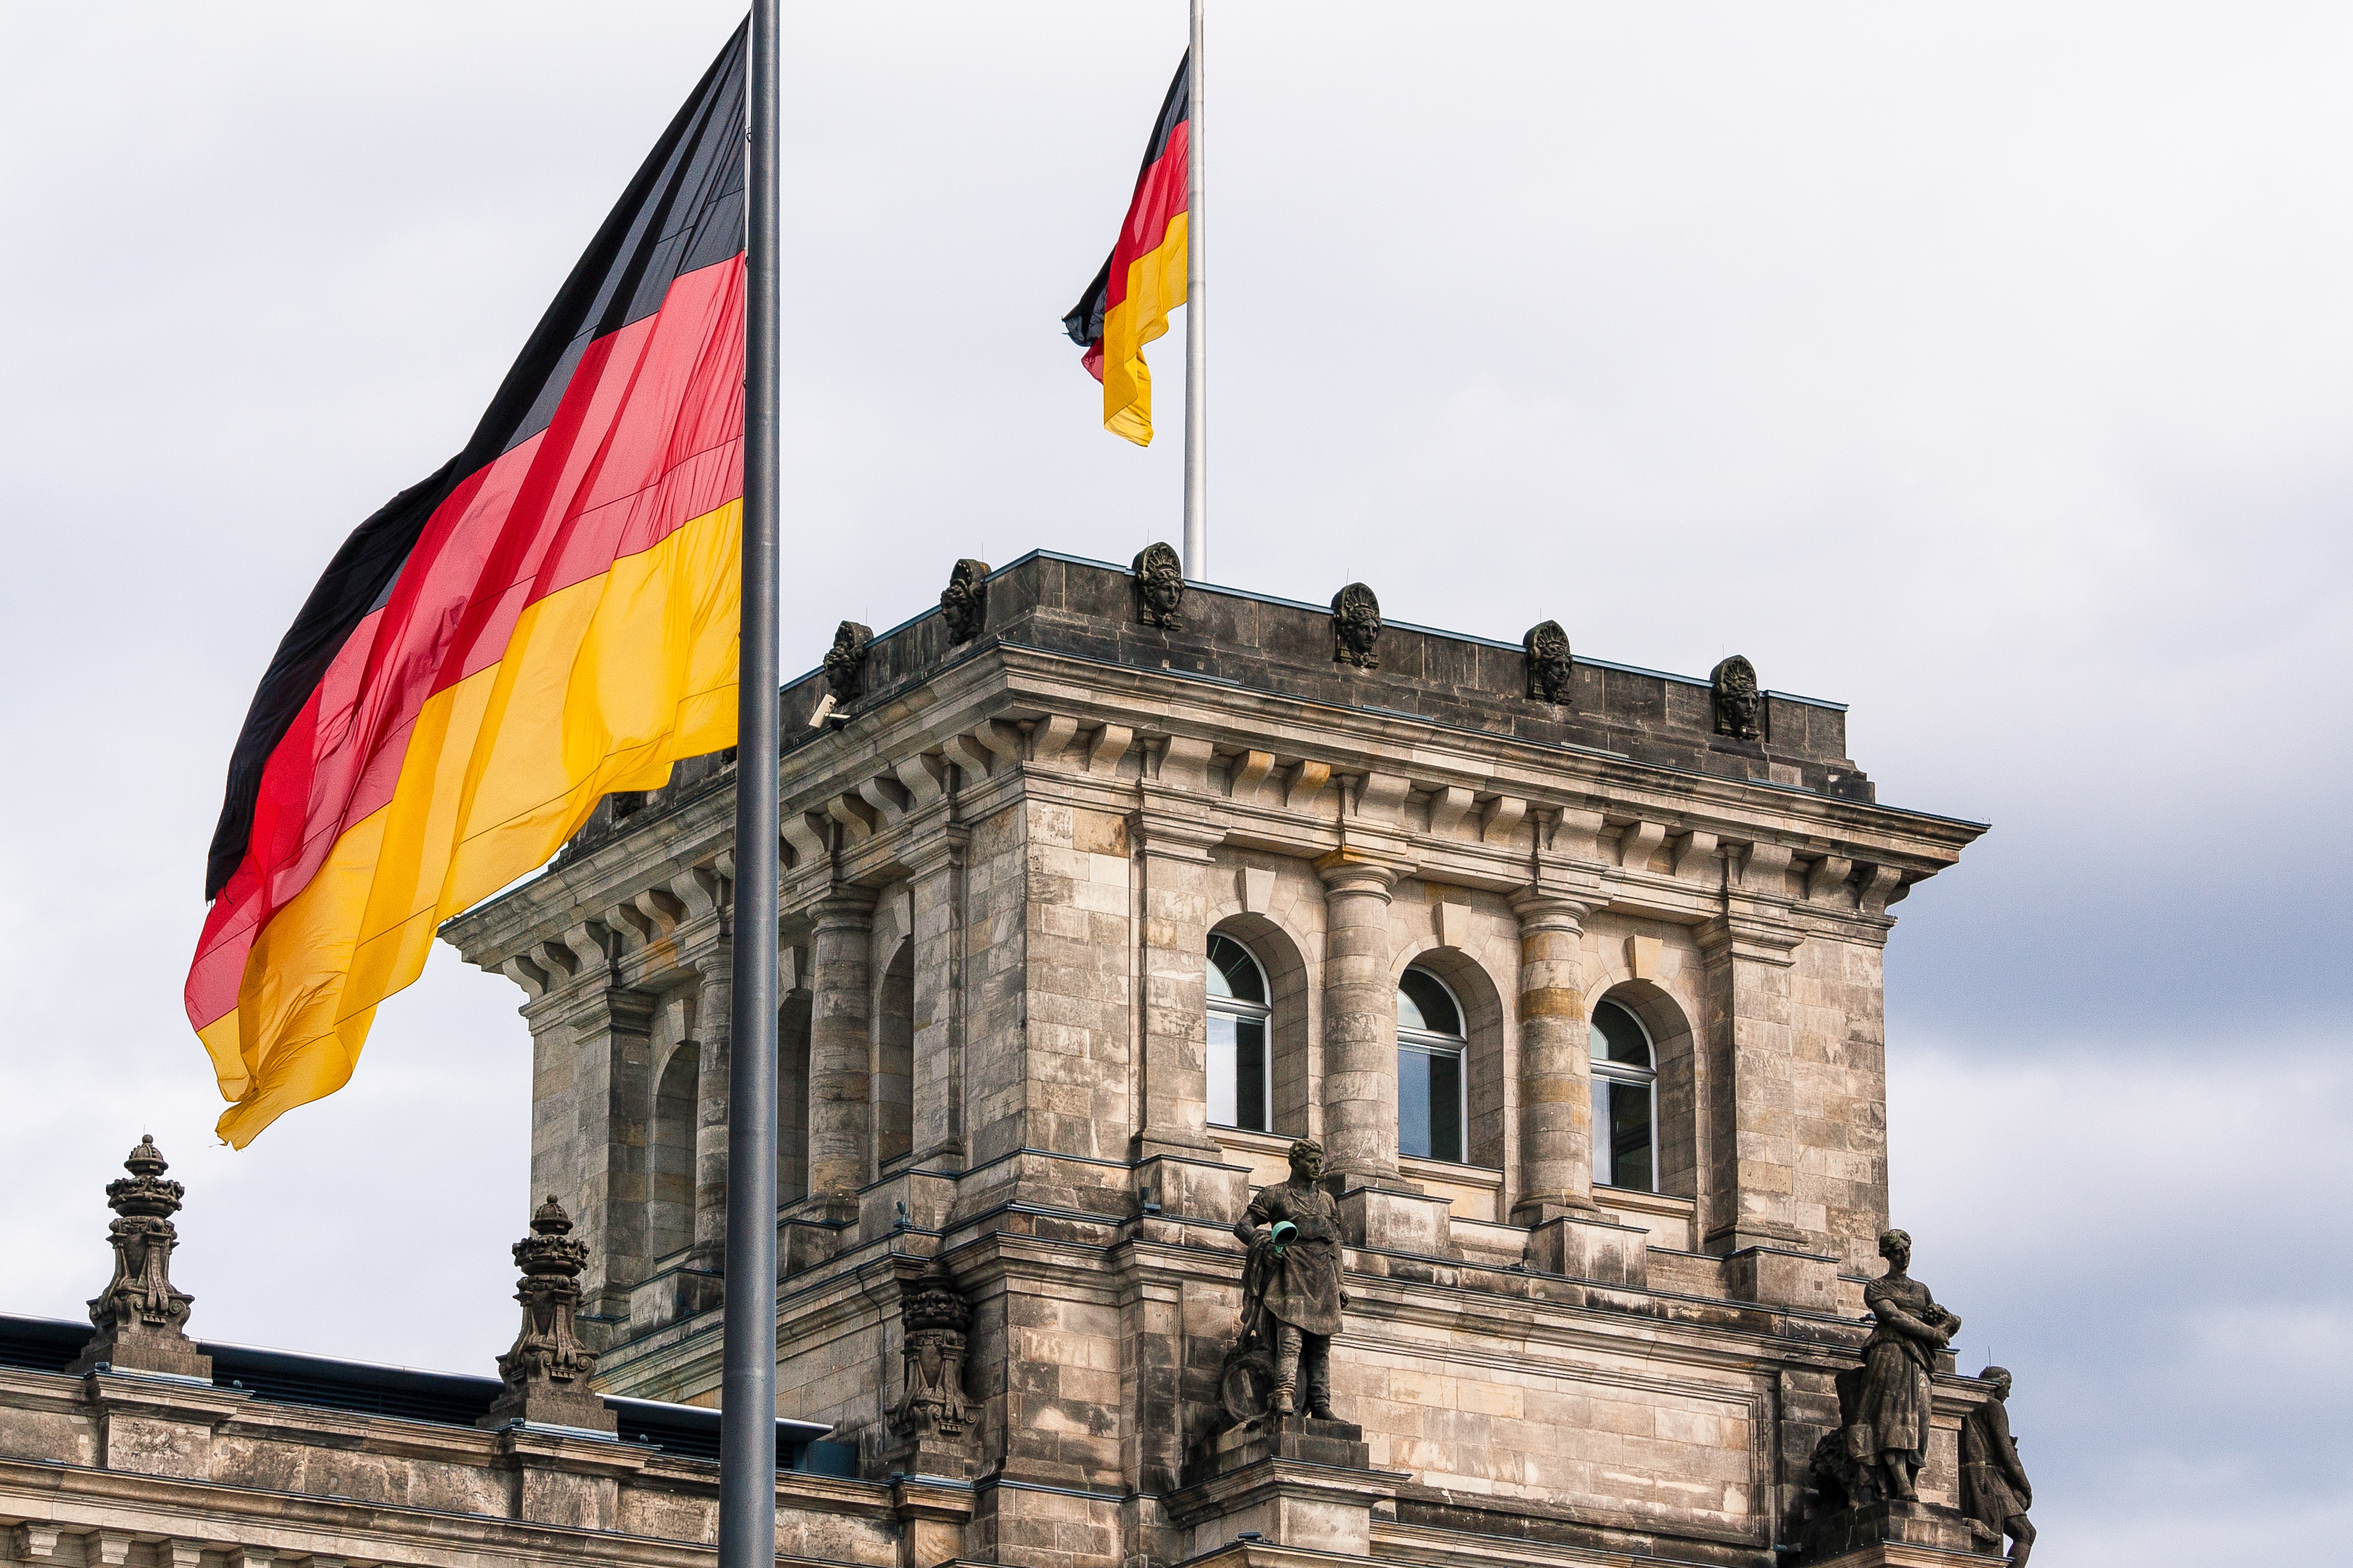
architecture, monument, travel, tower, flag, landmark, facade, tourism, place of worship, temple, germany, berlin, policy, reichstag, federal government